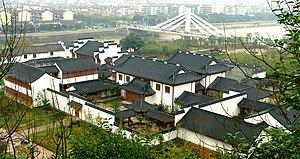
L’architecture chinoise, est depuis les années 1980, une architecture en pleine mutation. Une nouvelle génération d’architectes chinois prend la relève des premiers architectes formés en Occident au XXᵉ siècle et l’aspect architectural et urbain de la Chine se métamorphose à vive allure, aux dépens des dernières traces de l’architecture traditionnelle encore visibles, et aux dépens de l’architecture des minorités : l’architecture au Tibet, celle des oasis du Xinjiang, les yourtes des éleveurs encore en usage en Mongolie Intérieure et au nord du Xinjiang, parmi tant d’autres.